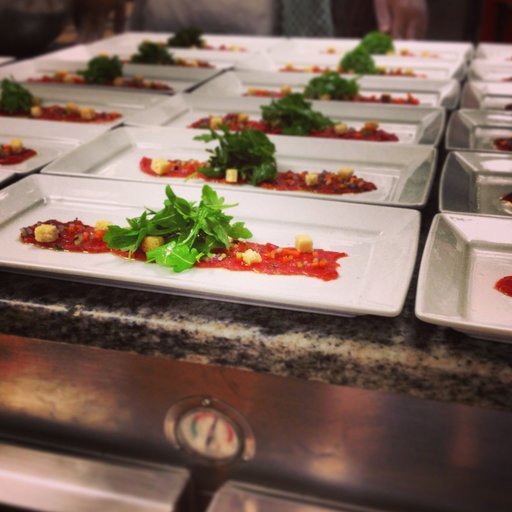
Label: beef_carpaccio